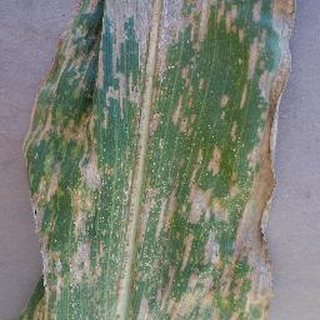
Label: corn_cercospora_leaf_spot